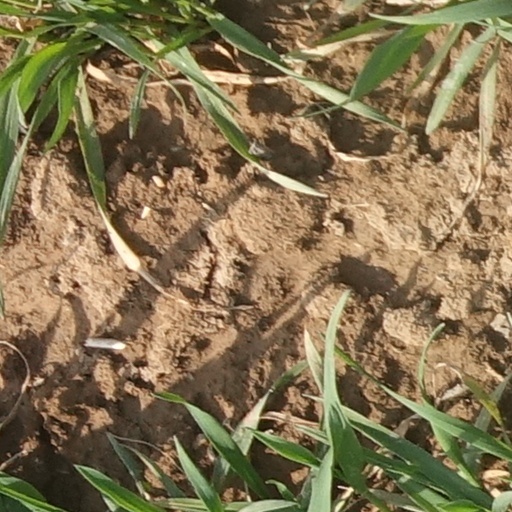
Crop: wheat